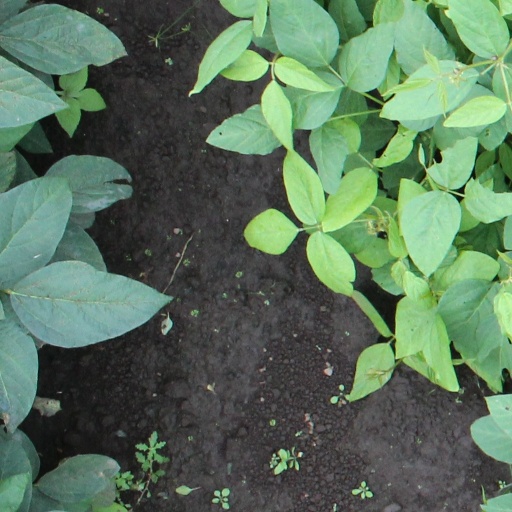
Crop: soybean